Ian Siegal

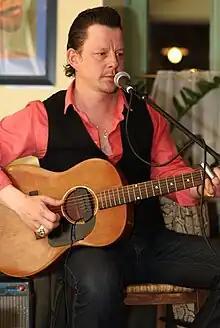
Ian Siegal playing in Szentendre, Hungary, 2009

Ian Siegal is a singer, songwriter, guitarist, bandleader and recording artist whose music encompasses Blues and Americana. Born near Portsmouth in England, he dropped out of art college in the late 1980s and went busking in Germany. He has toured in the UK and Europe.